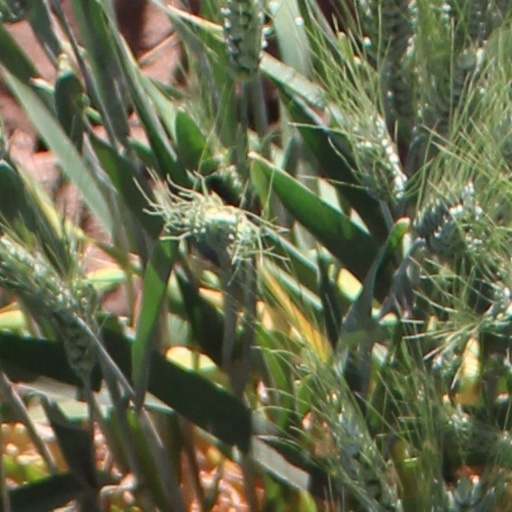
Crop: wheat